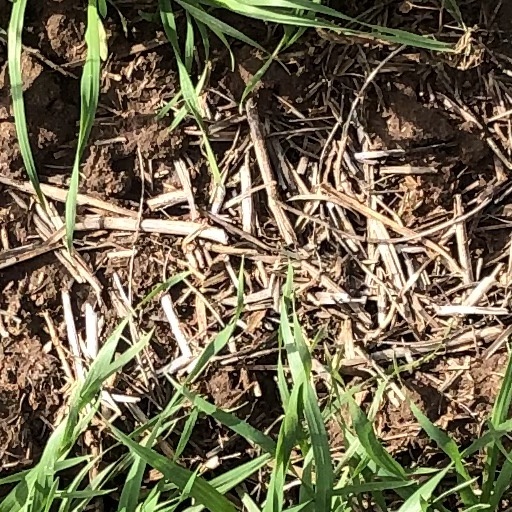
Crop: wheat